South Eastern Main Line

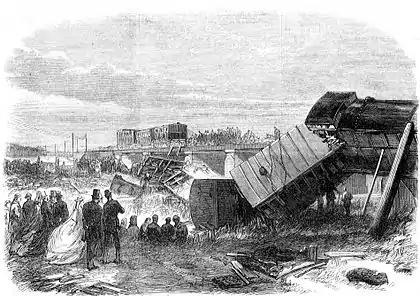
Staplehurst, 1865.

British Railways started to implement its 1955 Modernisation Plan. This extended electrification to the Kent Coast in two stages, with the South Eastern Main Line being subject of "Kent Coast Electrification - Stage 2". As part of Stage 1, Chislehurst Junction was rebuilt to allow an increase of speed on the connecting lines from to . Stage 2 extended electrification along the remainder of the to Dover. Ashford, Shorncliffe and stations were rebuilt. Colour light signalling was installed throughout, with new signal boxes being built at Hither Green, Chislehurst Junction, Orpington, Sevenoaks, Tonbridge, Ashford and Folkestone Junction. This allowed the abolition of 32 signal boxes, with eleven more reduced to occasional use and one being manned during morning peak hours only. Electric services on the full length of the began on 12 June 1961. This was accompanied by a voltage upgrade to 750 V DC across the whole the Southern Region. Completion of the scheme would allow the phasing out of steam from the Eastern area of the Southern Region of British Railways. closed to passengers on 6 September 1965. In December 1969, it was announced that all electric multiple units built before 1939 were to be withdrawn by 1972. In 1972, work began on rebuilding and resignalling London Bridge, with a new power signal box built at London Bridge. The scheme cost £23.5 million and was completed in December 1978.